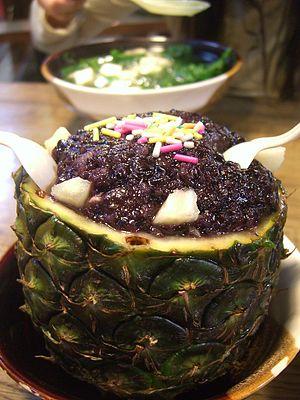
La cuisine du Yunnan, aussi appelée dian, est la cuisine locale du Yunnan, en Chine. Elle constitue un mélange des traditions culinaires du Sichuan mais aussi des minorités bai, tai, yi, et naxi parmi d'autres. Étant la province avec le plus de cultures ethniques différentes, la cuisine du Yunnan est très variée et il est difficile de faire des généralisations. Beaucoup de plats du Yunnan sont assez épicés et les champignons figurent souvent au menu. Des fleurs, des algues et des fougères sont aussi cuisinées.